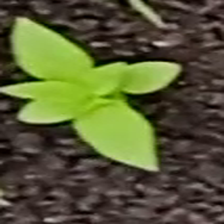
Weed species: Lamber_Quarter_plant(Chenopodium )